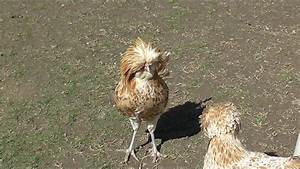
Label: chicken